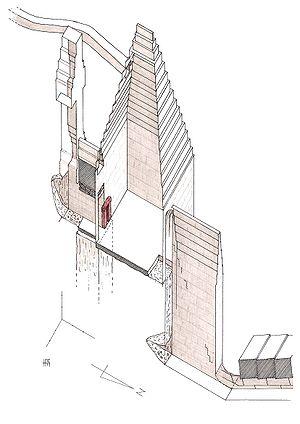
Vue axonométrique des appartements funéraires de la pyramide rhomboïdale de Snéfrou à Dahchour, détails de la chambre inférieure
Alors que les premières pyramides d'Égypte étaient composées de degrés superposés, les architectes de la fin de la IIIᵉ dynastie et du commencement de la IVᵉ dynastie ont perfectionné leurs techniques pour aboutir à des pyramides à faces lisses, dont les plus magnifiques représentantes sont les pyramides de Gizeh.
La pyramide rhomboïdale fut construite pour le pharaon Snéfrou à Dahchour en Égypte. Sa forme particulière en fait une tentative avortée de pyramide à faces lisses, dernier stade de l'évolution des pyramides.